Benzimidazole fungicide

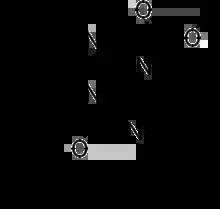
Chemical structure of benomyl

Benzimidazole fungicides are a class of fungicides including benomyl, carbendazim (MBC), thiophanate-methyl, thiabendazole and fuberidazole. They can control many ascomycetes and basidiomycetes, but not oomycetes. They are applied to cereals, fruits, vegetables and vines, and are also used in postharvest handling of crops.